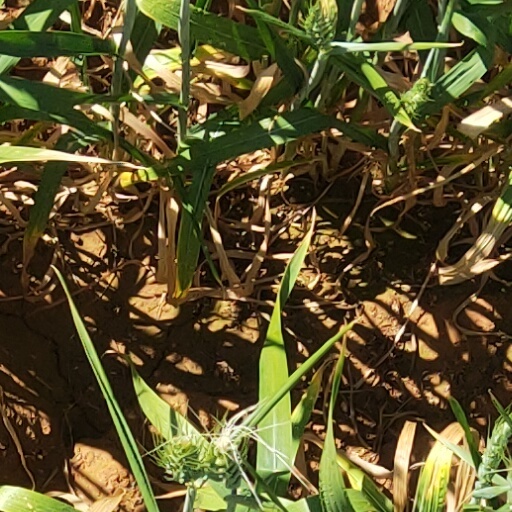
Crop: wheat